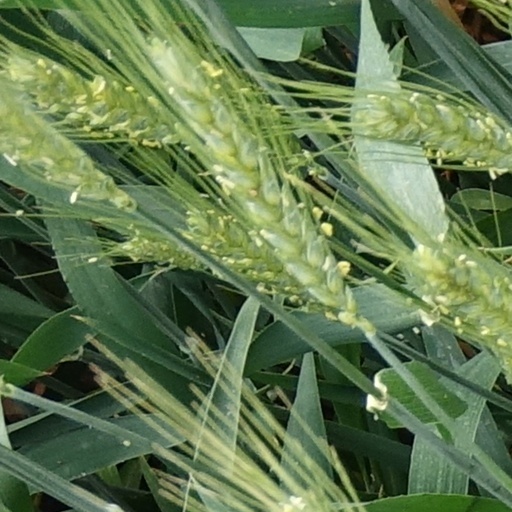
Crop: wheat